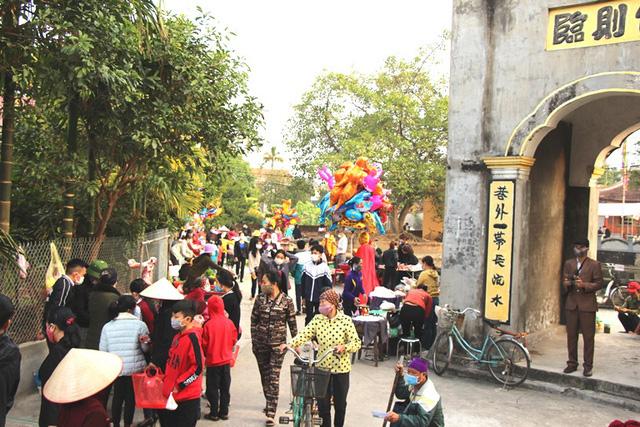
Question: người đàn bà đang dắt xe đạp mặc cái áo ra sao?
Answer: áo khoác màu vàng chấm bi